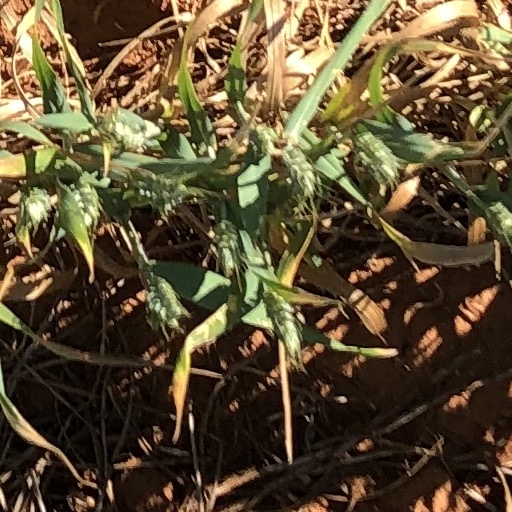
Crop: wheat